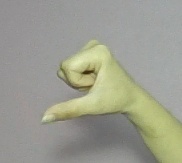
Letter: waw